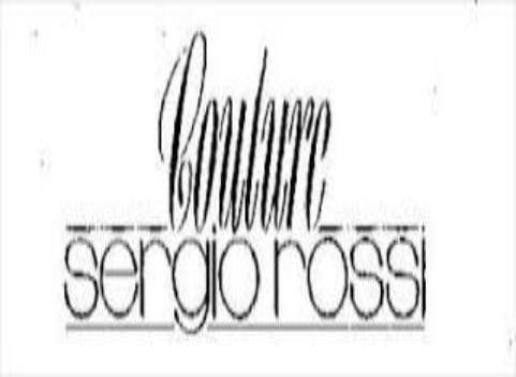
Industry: Clothes